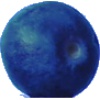
Label: huckleberry